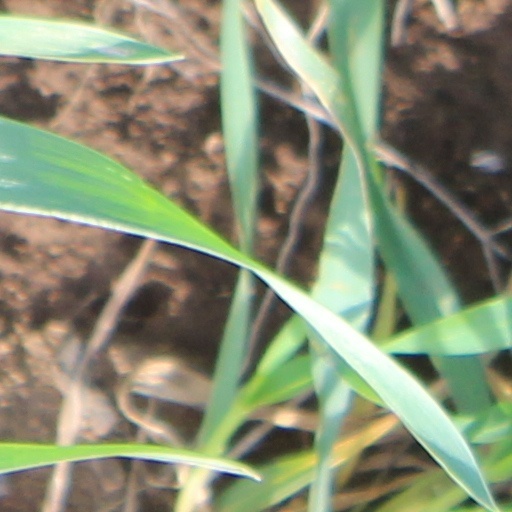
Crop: wheat